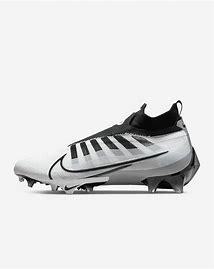
Brand: Nike
Model: Vapor Edge Pro 360